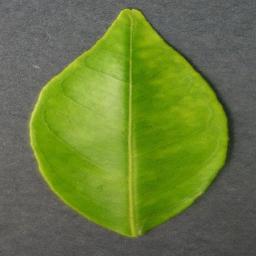
Label: Orange___Haunglongbing_(Citrus_greening)